Amédée Gordini

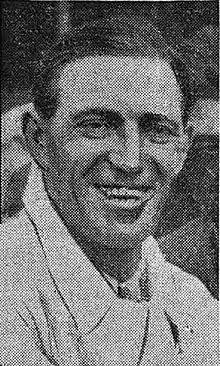
Gordini in 1938

Amedeo "Amédée" Gordini (23 June 1899 – 25 May 1979) was an Italian-born race car driver and sports car manufacturer in France.